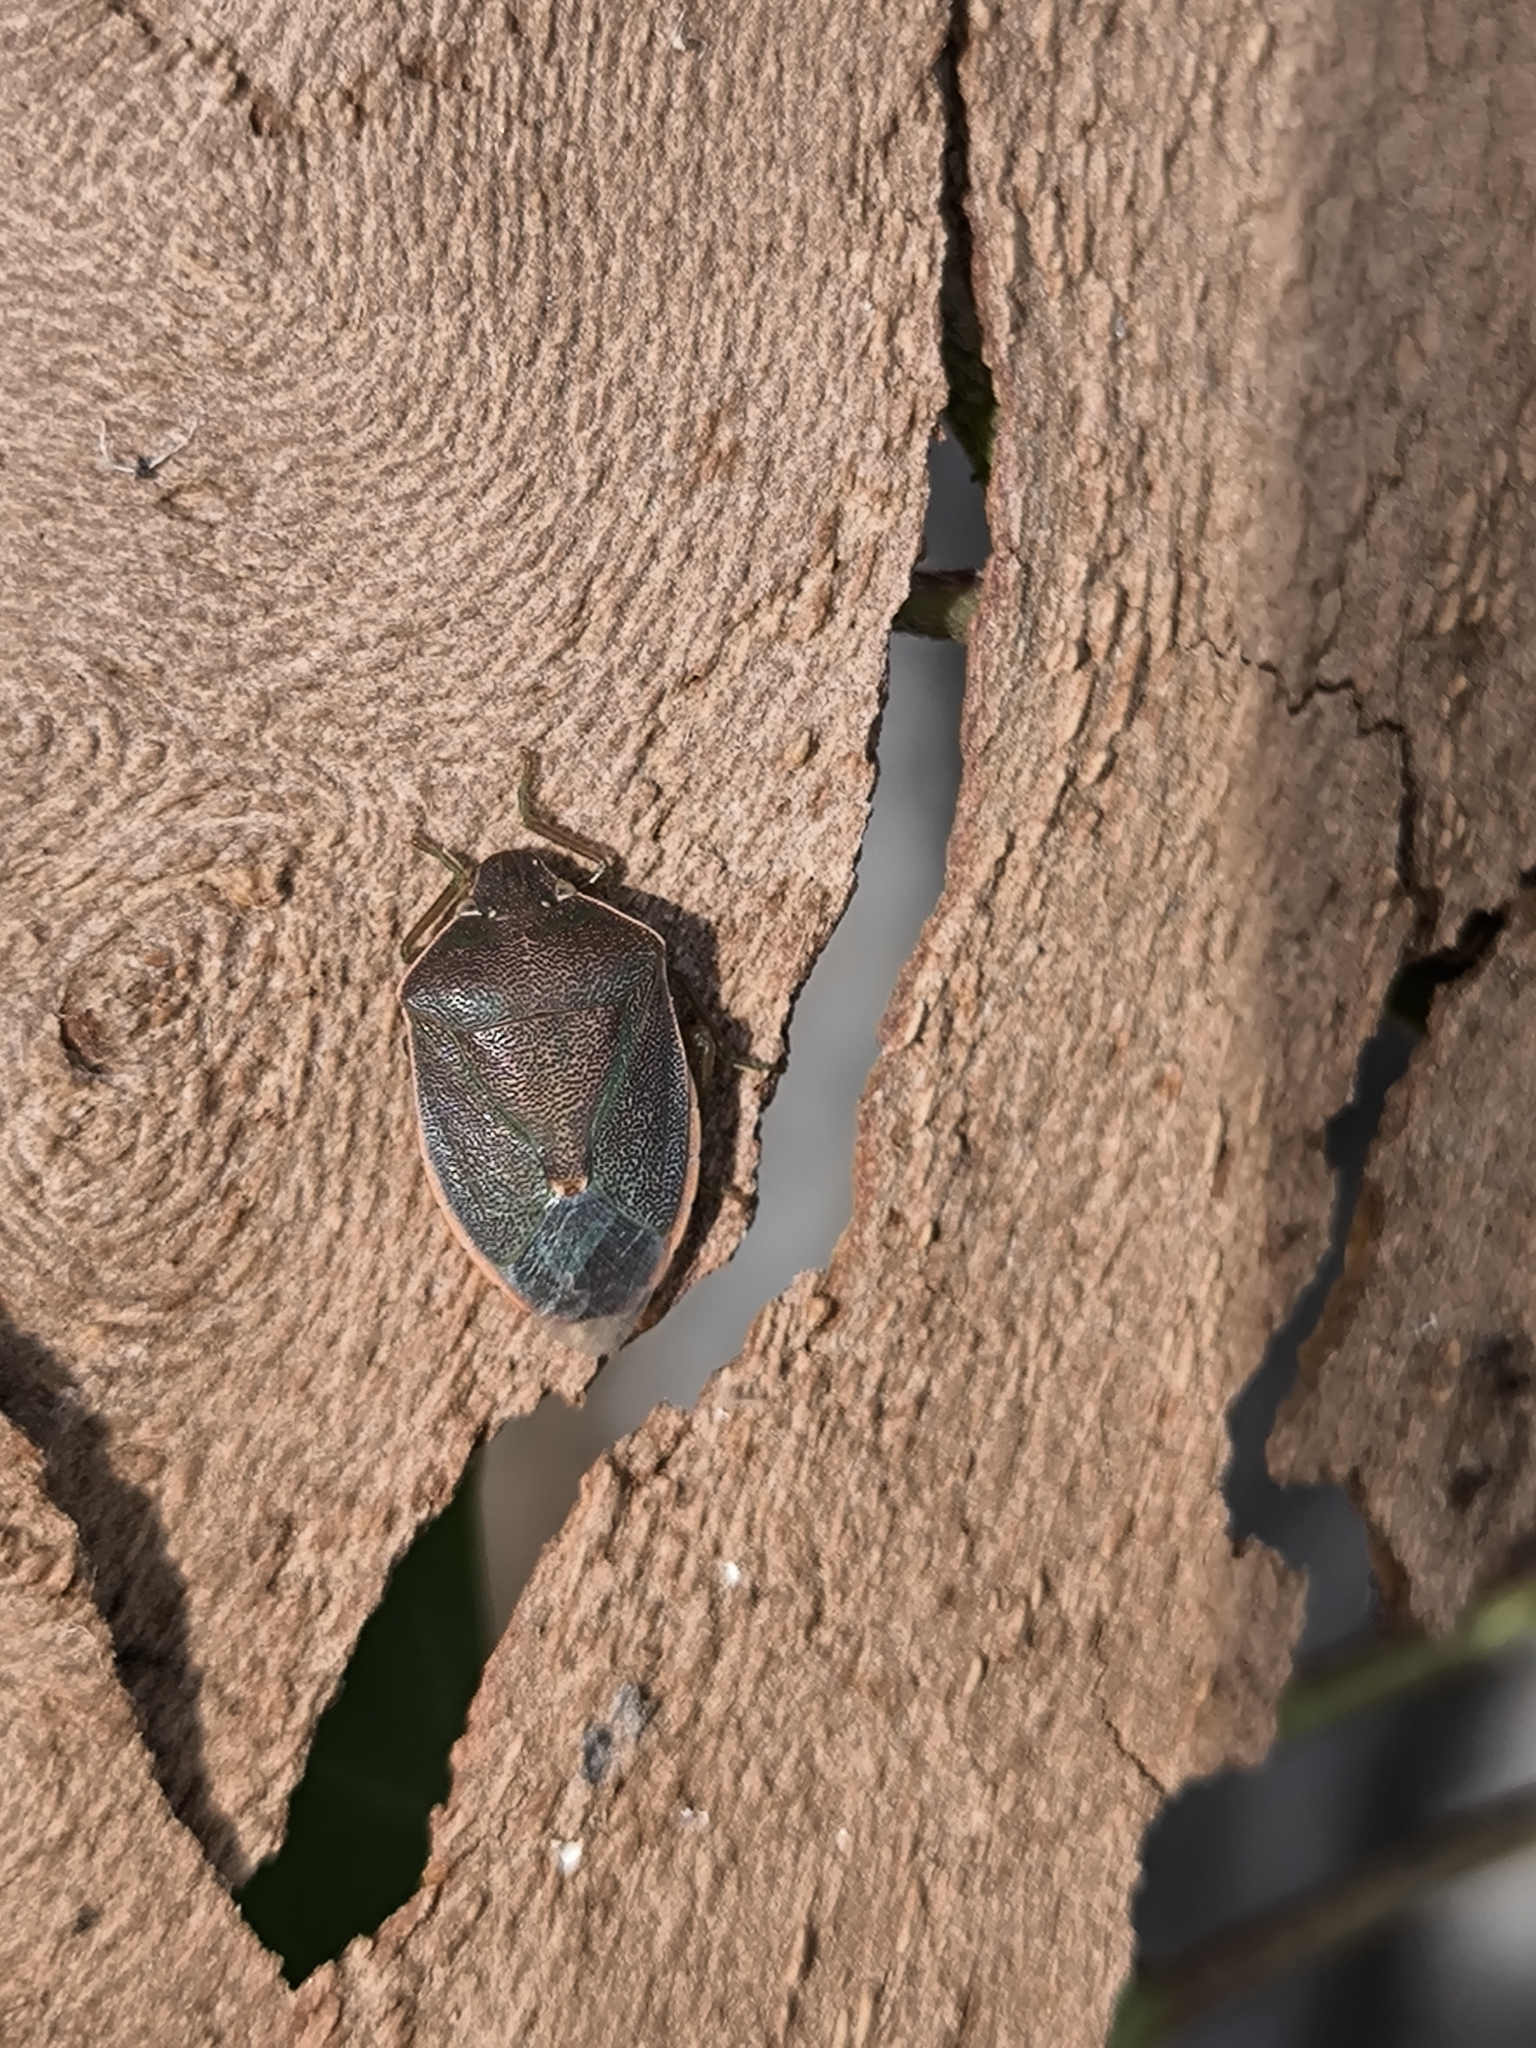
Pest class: stink_bug